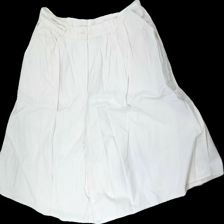
View: front
Type: Shorts
Category: Ladies
Brand: Not in the list
Brand text on label: fantasy
Colors: White
Material: 100% cotton
Cut: Regular
Size: 44
Season: Summer
Stains: Minor
Holes: Major
Damage: hål i skrevet
Damage location: middle center
Damage 2: fläckar
Damage 2 location: bottom left
Damage 3: fläckar
Damage 3 location: middle left
Price range: <50
Recommended usage: Export
Description: krämvita shorts med hål och fläckar